Gus Grissom

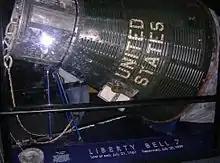
"Liberty Bell 7", recovered in 1999, was restored and is displayed at the Cosmosphere in Hutchinson, Kansas

When reporters at a news conference surrounded Grissom after his space flight to ask how he felt, Grissom replied, "Well, I was scared a good portion of the time; I guess that's a pretty good indication." Grissom stated he had done nothing to cause the hatch to blow, and no definitive explanation for the incident was found. Robert F. Thompson, director of Mercury operations, was dispatched to by Space Task Group Director Robert Gilruth and spoke with Grissom upon his arrival on the aircraft carrier. Grissom explained that he had gotten ahead in the mission timeline and had removed the detonator cap, and also pulled the safety pin. Once the pin was removed, the trigger was no longer held in place and could have inadvertently fired as a result of ocean wave action, bobbing as a result of helicopter rotor wash, or other activity. NASA officials concluded Grissom had not necessarily initiated the firing of the explosive hatch, which would have required pressing a plunger that required five pounds of force to depress. Hitting this metal trigger with the hand typically left a large bruise, but Grissom was found not to have any of the telltale hand bruising.